World War I memorials

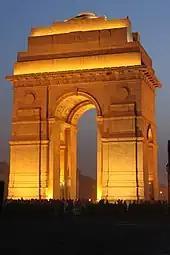
The India Gate in New Delhi was unveiled in 1931 to commemorate the losses of the Indian Army in World War I and the Third Anglo-Afghan War

The deaths caused by World War I were difficult for post-war societies to cope with: their unprecedented scale challenged existing methods of grieving. Furthermore, an expectation had arisen during the war that individual soldiers would expect to be commemorated, even if they were low ranking members of the military. One method used to address this was the inclusion of lists of names. In part, this was a response to the practical problem of commemorating such large numbers of dead, but it carried additional symbolic importance; in some ways, the physical presence of a name acted to compensate for an absent body. The lists could vary in size from the 21 names listed in a small English village like East Ilsley, to the 54,896 names inscribed on the Menin Gate and the 73,357 on the Thiepval Memorial.